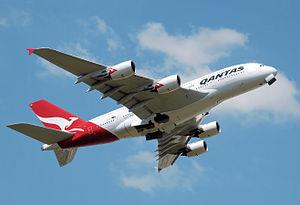
Qantas est la principale compagnie aérienne australienne. Elle assure des vols intérieurs et internationaux sur cinq continents depuis ses hubs à l'aéroport de Sydney et l'aéroport de Melbourne. Qantas est l'une des plus grandes compagnies aériennes mondiales ainsi que la troisième plus vieille compagnie aérienne toujours en opération. Elle n'a plus connu d'accident mortel depuis 1951. Elle est membre fondateur de Oneworld.